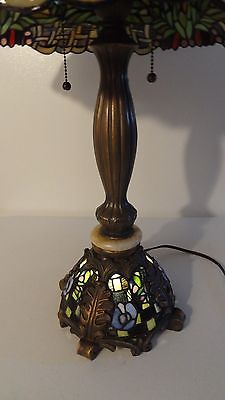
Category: lamp